Grand Bargain (humanitarian reform)

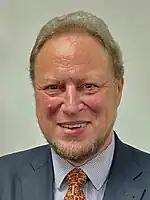
Michael Köhler

Michael Köhler serves as Deputy Director-General for European Civil Protection and Humanitarian Aid Operations at the European Commission, overseeing EU humanitarian aid worldwide. He previously held a number of senior positions in the European Commission, focussing on external relations, neighbourhood, development, energy and maritime policies. Before joining the EU, he worked in the German cooperation ministry BMZ and as a country representative in Morocco and Tunisia for the Konrad-Adenauer-Foundation.